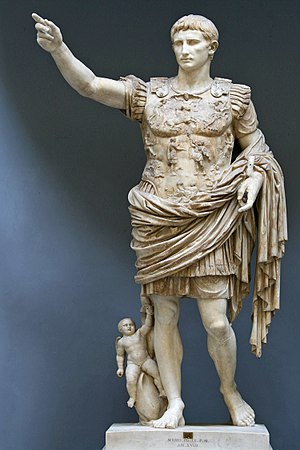
Kejserkulten i Romerriget
Kejser Augustus.
Kejserkulten i Romerriget var en religiøs tilbedelse og ophøjelse af den regerende kejser til en guddommelig status. Den blev udviklet som et led i den proces som førte til afslutningen på republikken og til skabelsen af kejserdømmet.